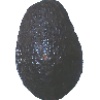
Label: Avocado ripe 1